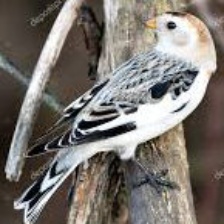
Species: MCKAYS BUNTING
Scientific name: PLECTROPHENAX HYPERBOREUS
ImageNet parent category: indigo_bunting